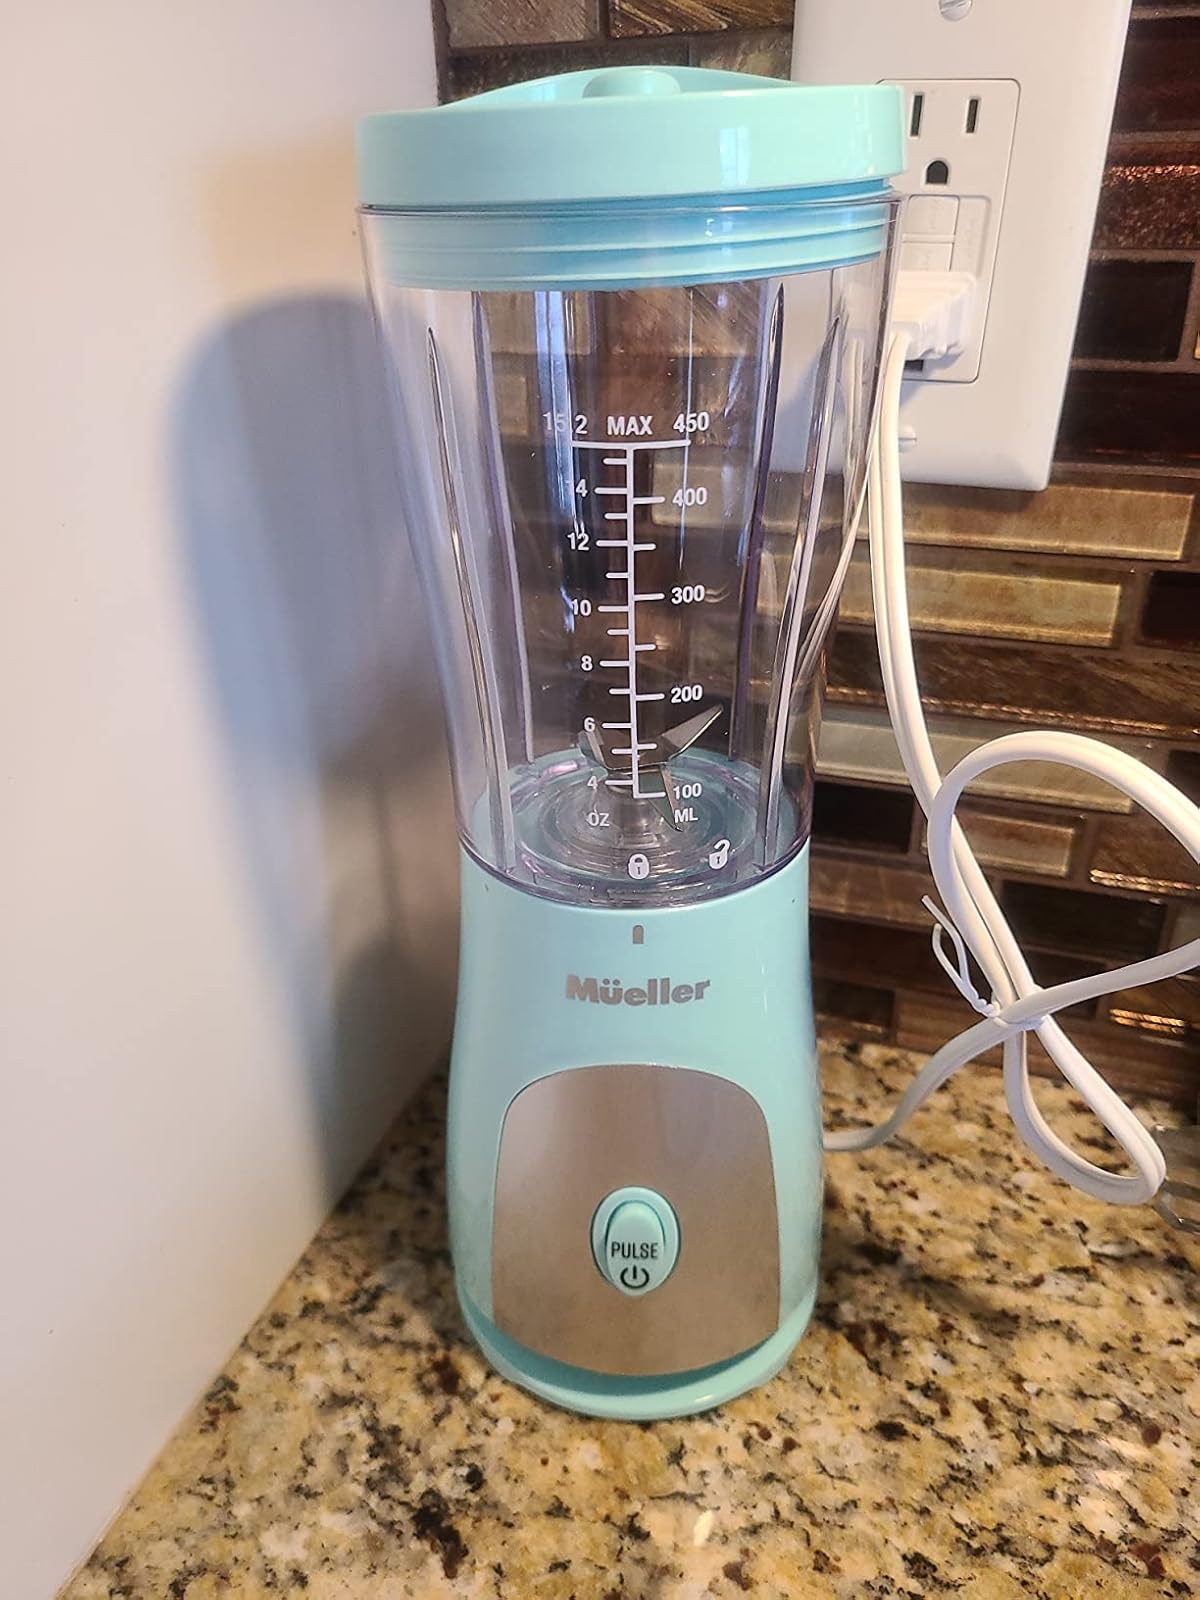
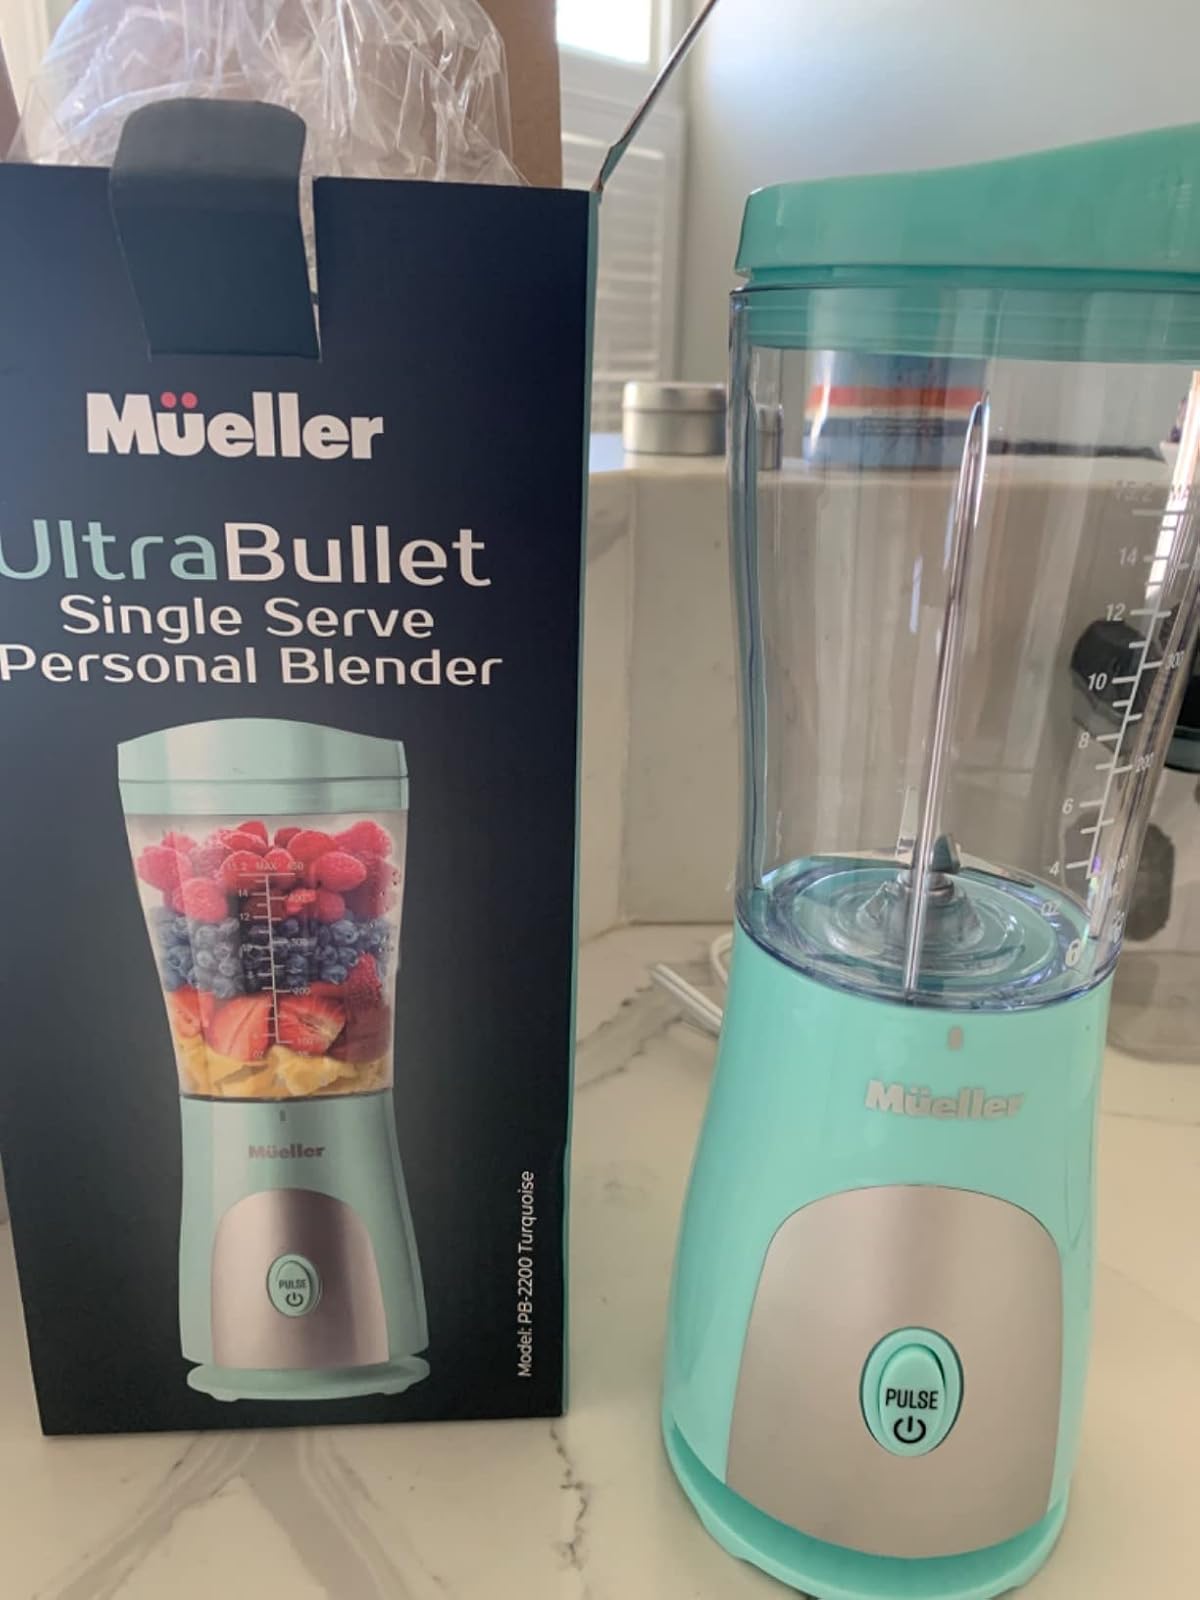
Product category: items_blender
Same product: yes